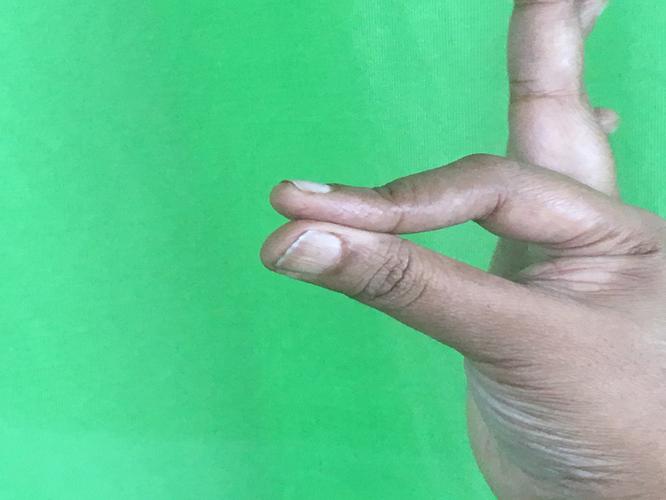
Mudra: Hamsasyam
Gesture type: single_hand